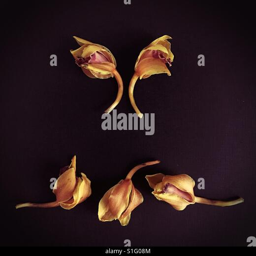
flowers on a black background